Rick Nolan

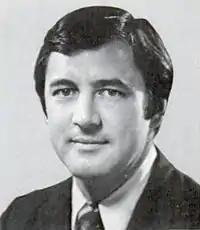
Nolan during his first stint in Congress in the 1970s

Early in his career he served as a staff assistant to Walter Mondale in the United States Senate, and was a teacher of social studies in Royalton, Minnesota. In 1968, he campaigned for presidential candidate Eugene McCarthy.